Tree Without Leaves

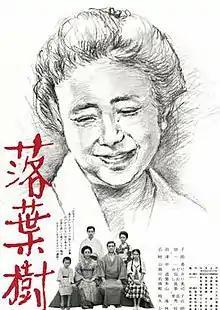
Japanese film poster

is a 1986 Japanese autobiographical drama film written and directed by Kaneto Shindō.